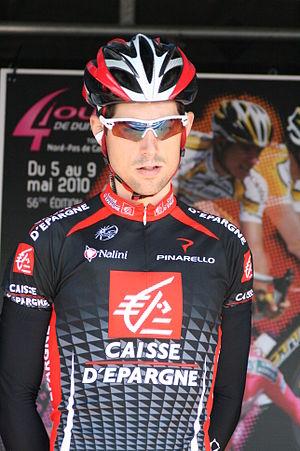
Imanol Erviti, lors de la présentation des équipes des 4 jours de Dunkerque 2010
La 10ᵉ étape du Tour d'Espagne 2010 s'est déroulée le mardi 7 septembre 2010 entre Tarragone et Vilanova i la Geltrú sur 173,7 km. L'étape a lieu le lendemain de la première journée de repos.